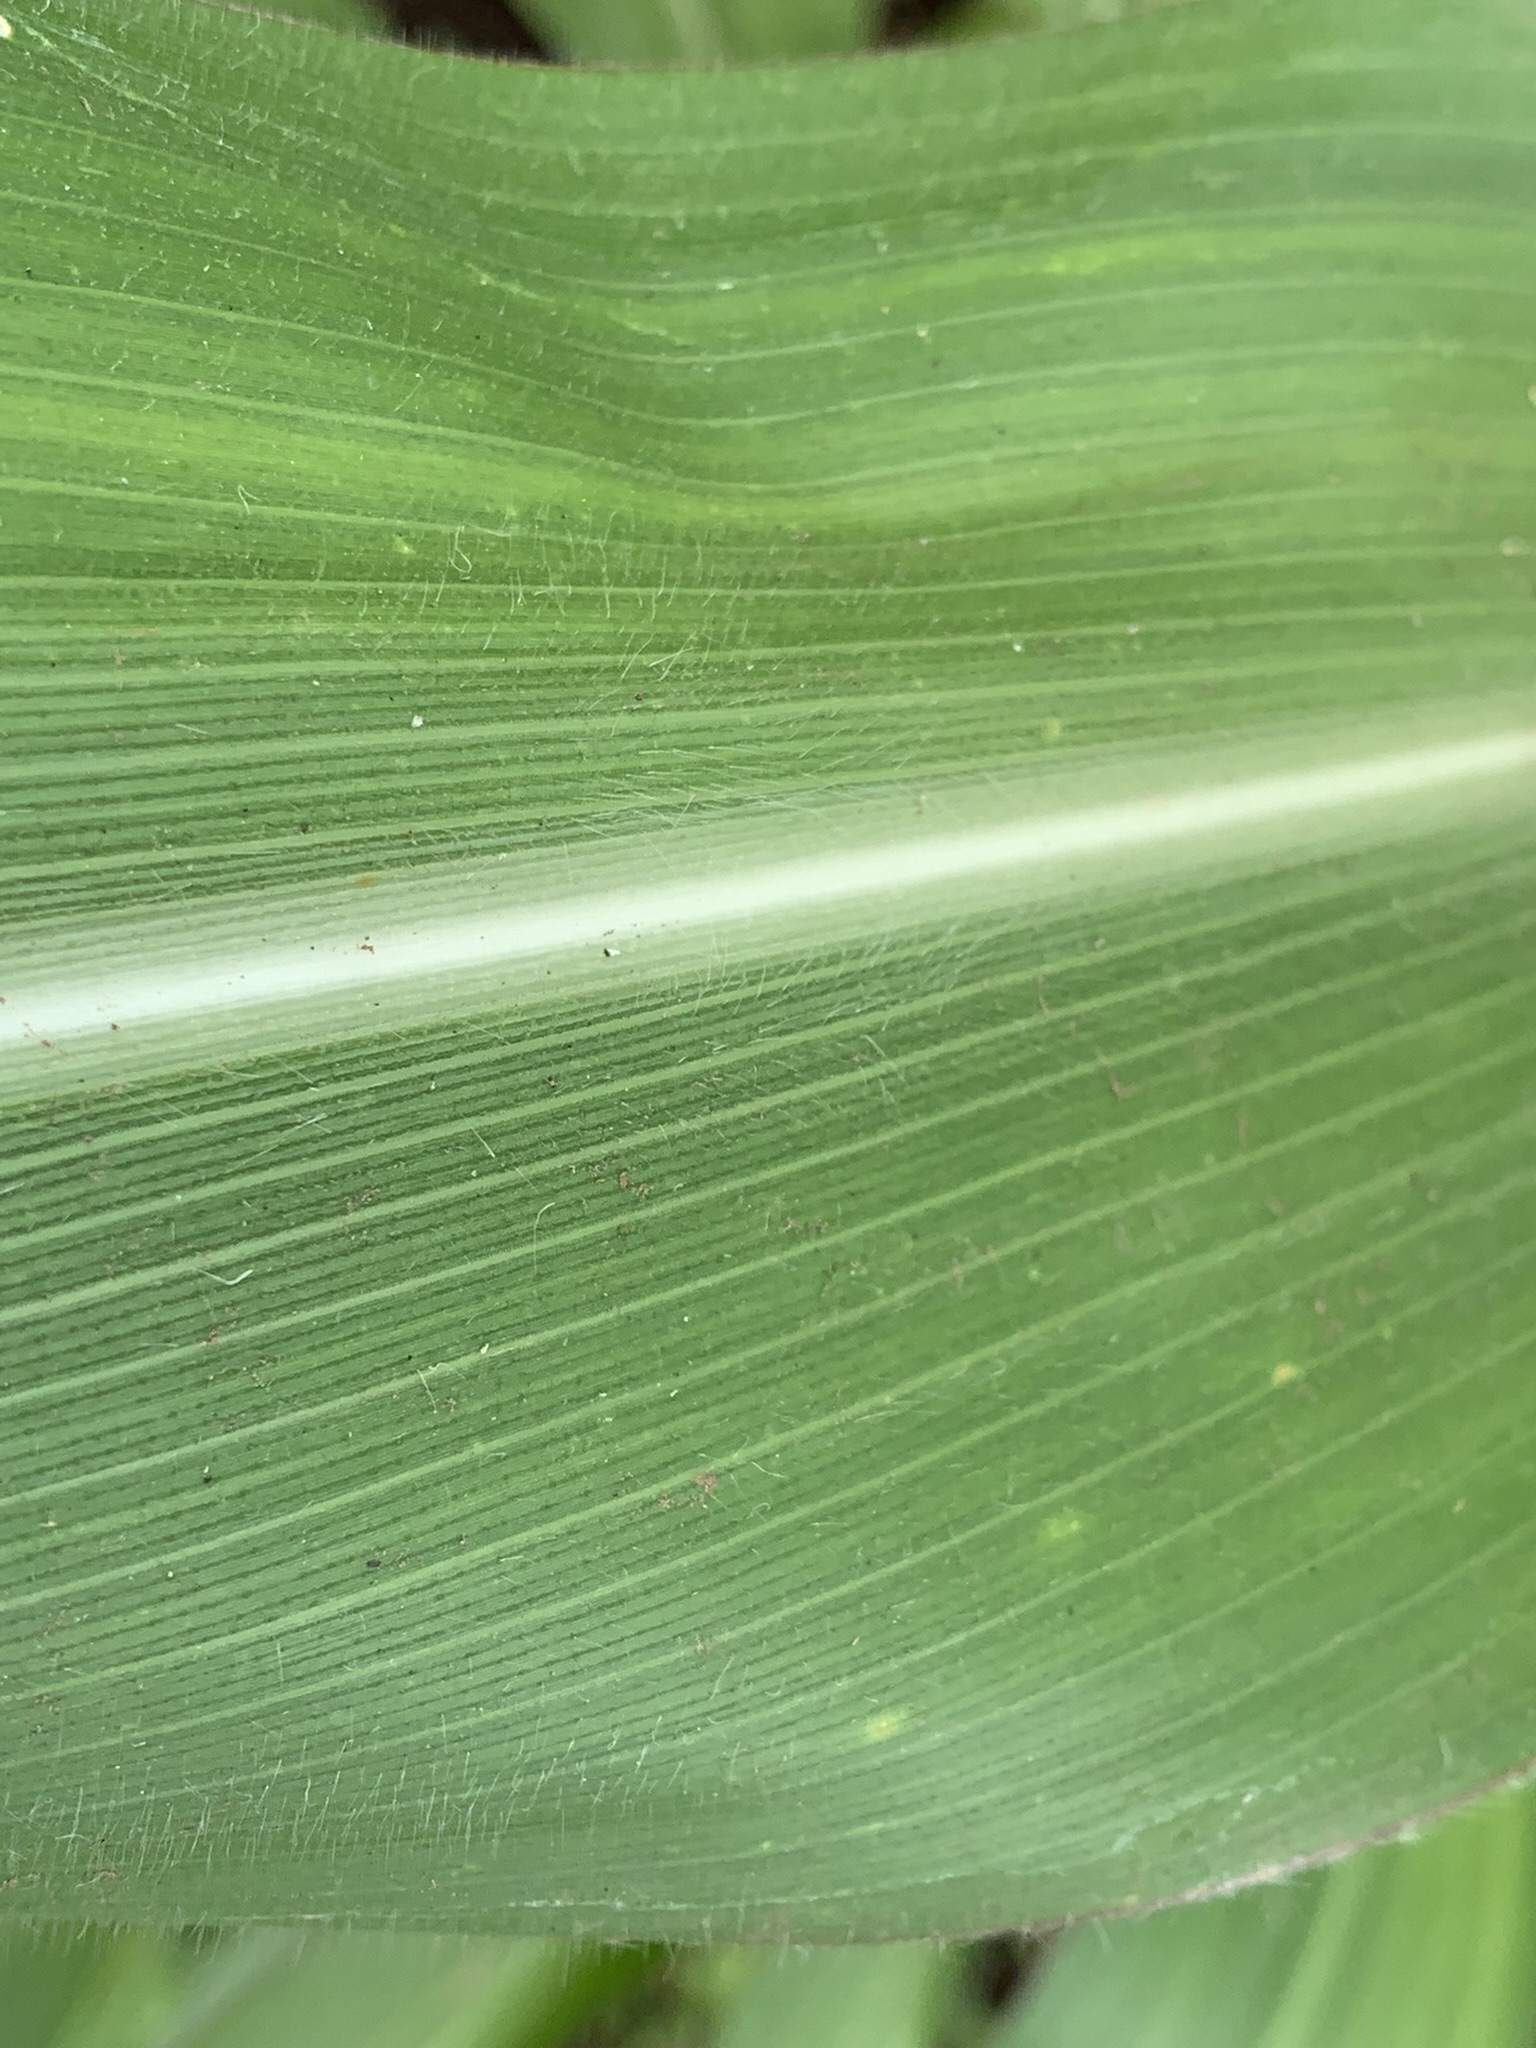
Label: Healthy